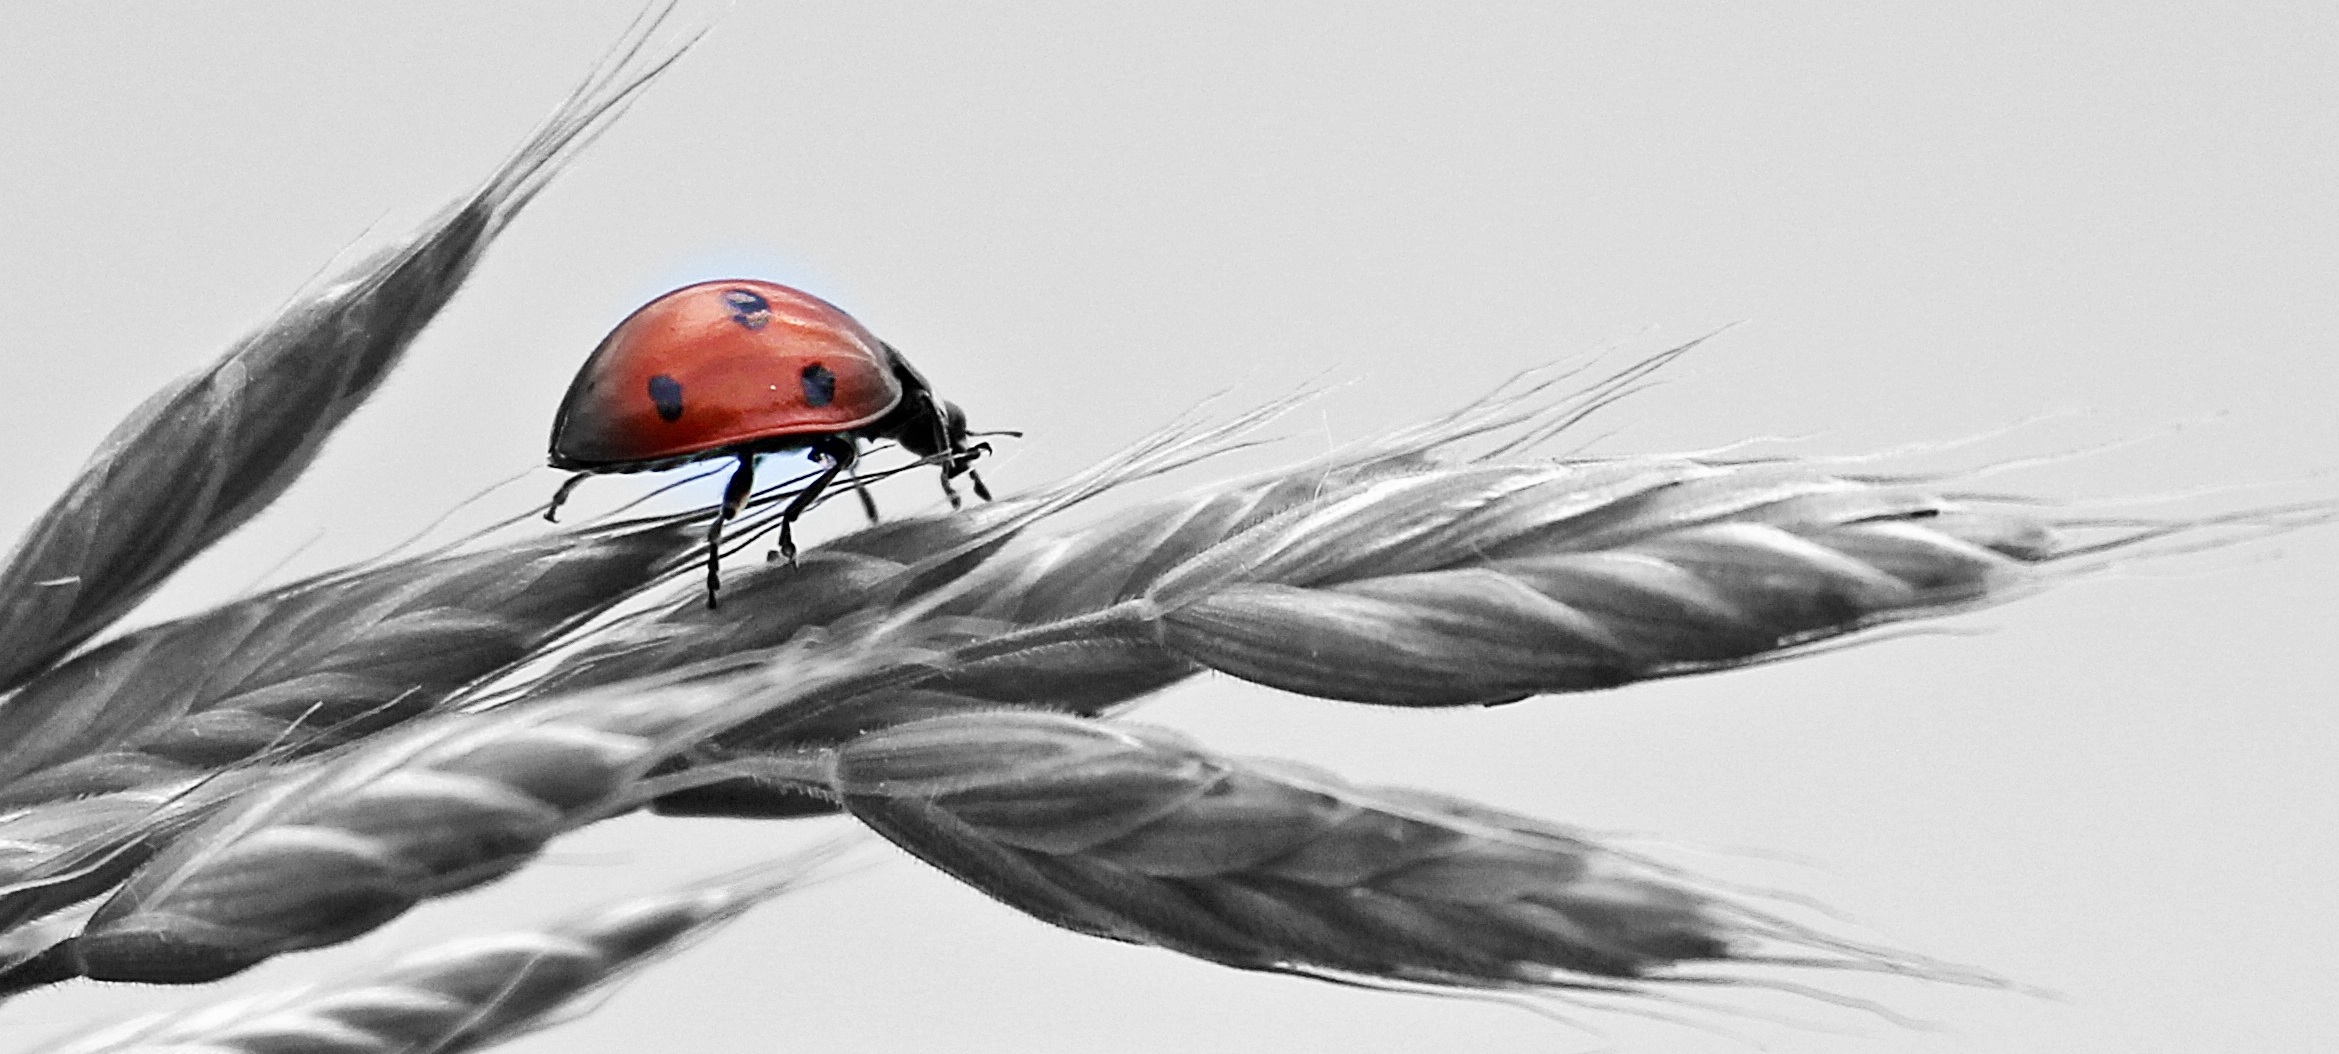
nature, branch, wing, black and white, sky, photography, grain, animal, fly, summer, food, red, insect, ladybug, ear, agriculture, monochrome, flora, fauna, invertebrate, blue sky, close up, crawl, sketch, cereals, beetle, animal world, points, flight insect, macro photography, s w, corn ear, animal recording, insect photo, lucky ladybug, monochrome photography, perching bird